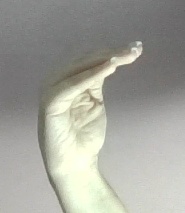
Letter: haa